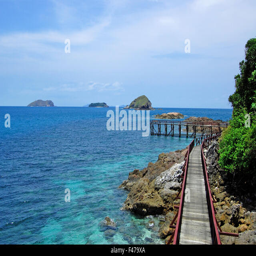
coastal walkway and turquoise sea on the island